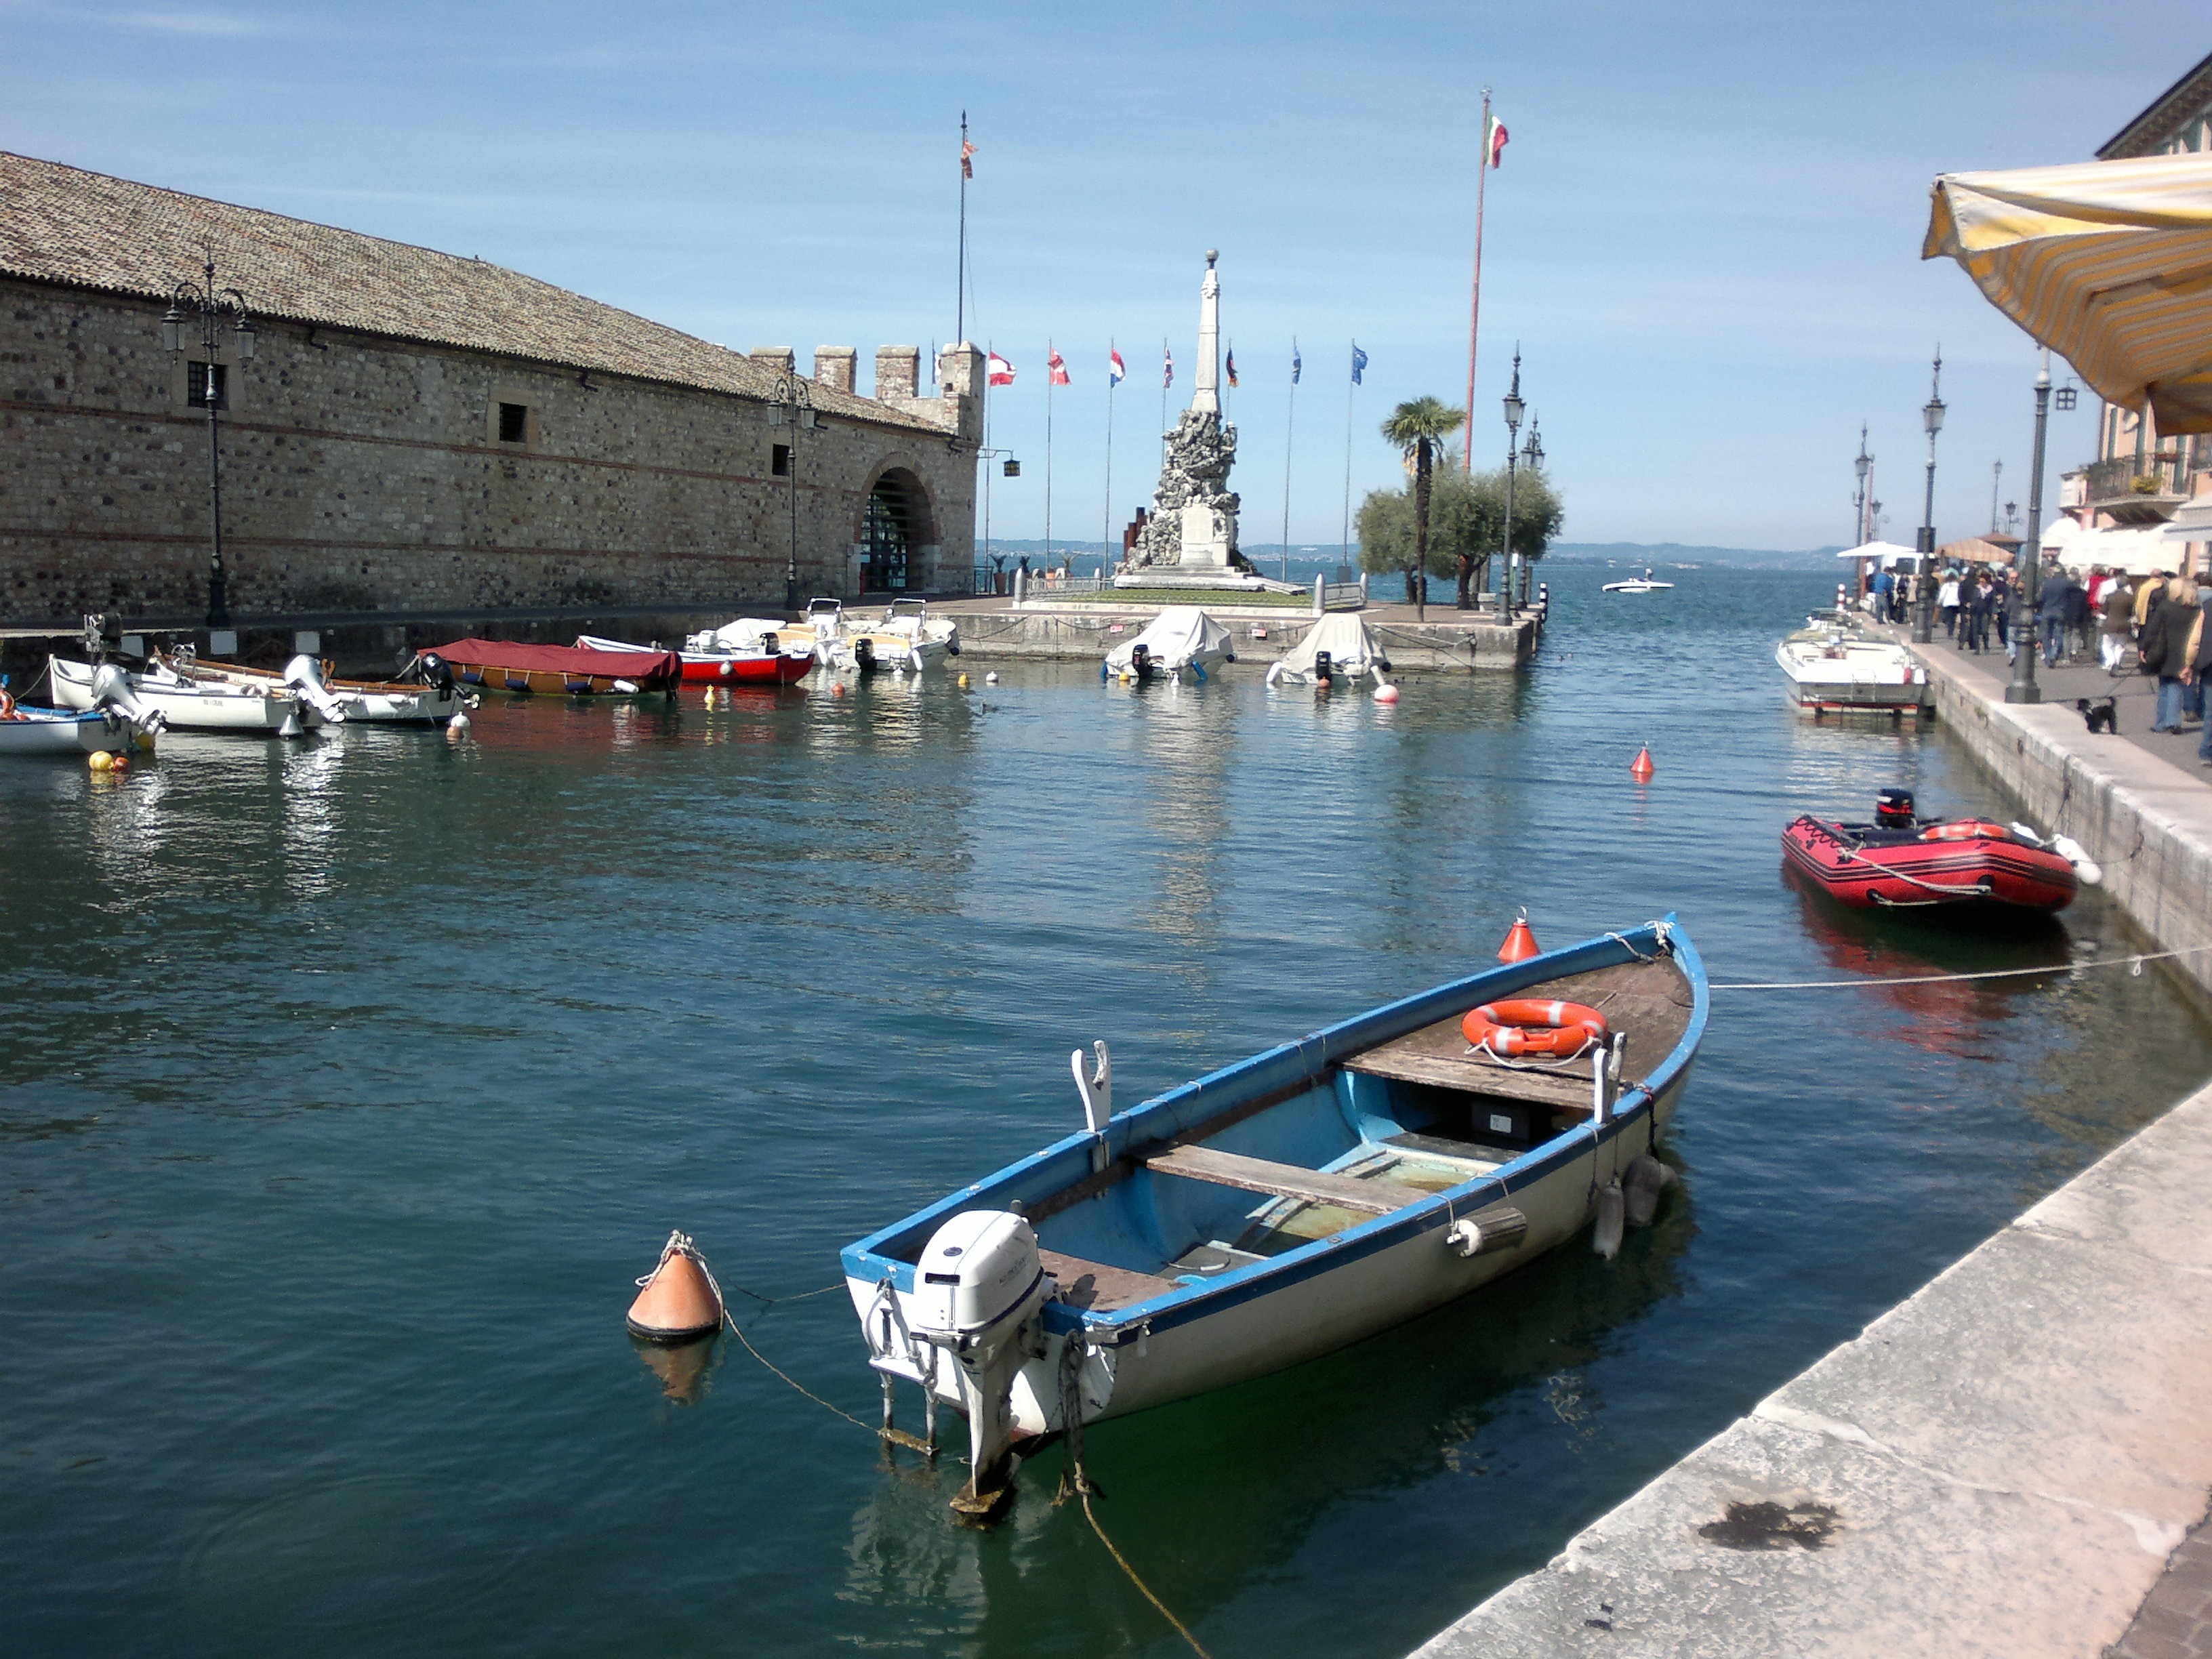
sea, water, dock, boat, vehicle, bay, harbor, marina, port, garda, boating, boats, italia, watercraft, mood, powerboat, lazise, boat harbour, watercraft rowing